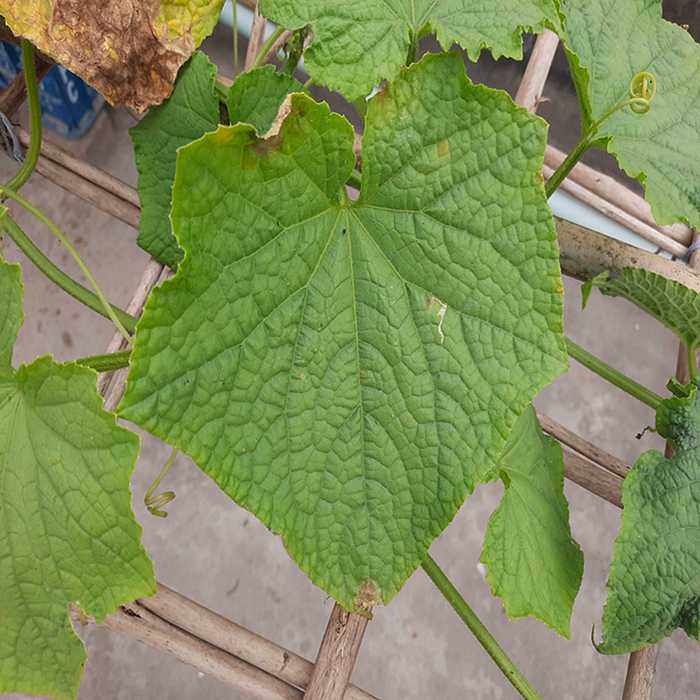
Plant: Cucumber
Label: Fresh leaf